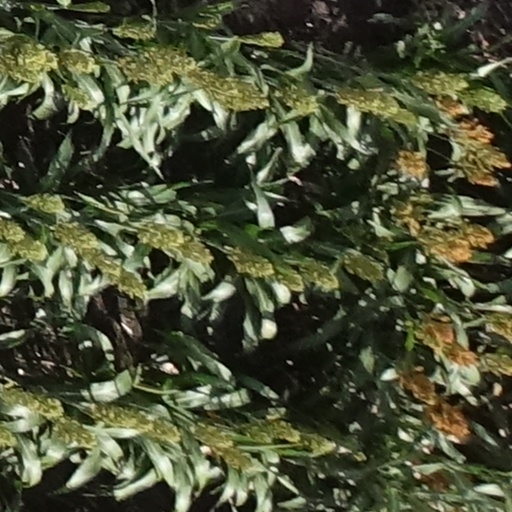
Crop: sorghum